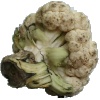
Label: cauliflower